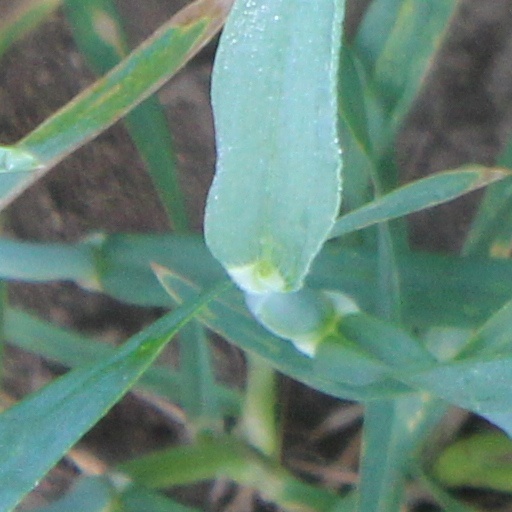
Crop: wheat